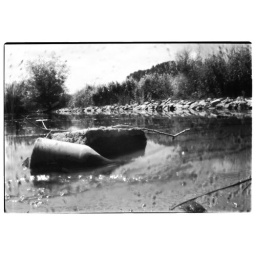
bottle in the river